Whitchurch, Cardiff

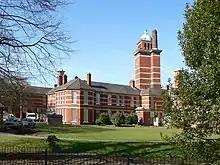
Whitchurch Hospital

Cardiff Mental Hospital, later Whitchurch Hospital, opened in 1908 accommodating 750 patients and quickly gaining a national reputation for its research. Whitchurch Hospital closed in 2016.